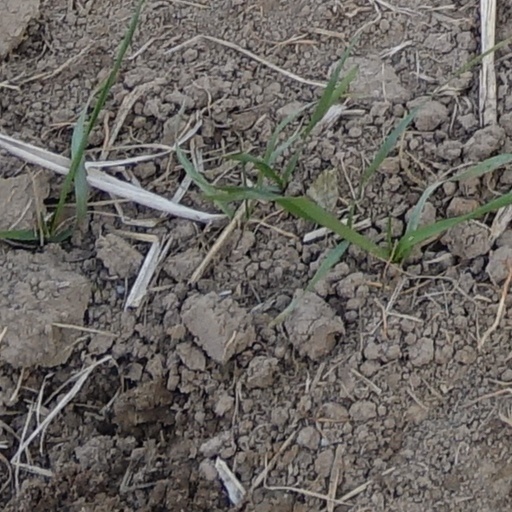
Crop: wheat